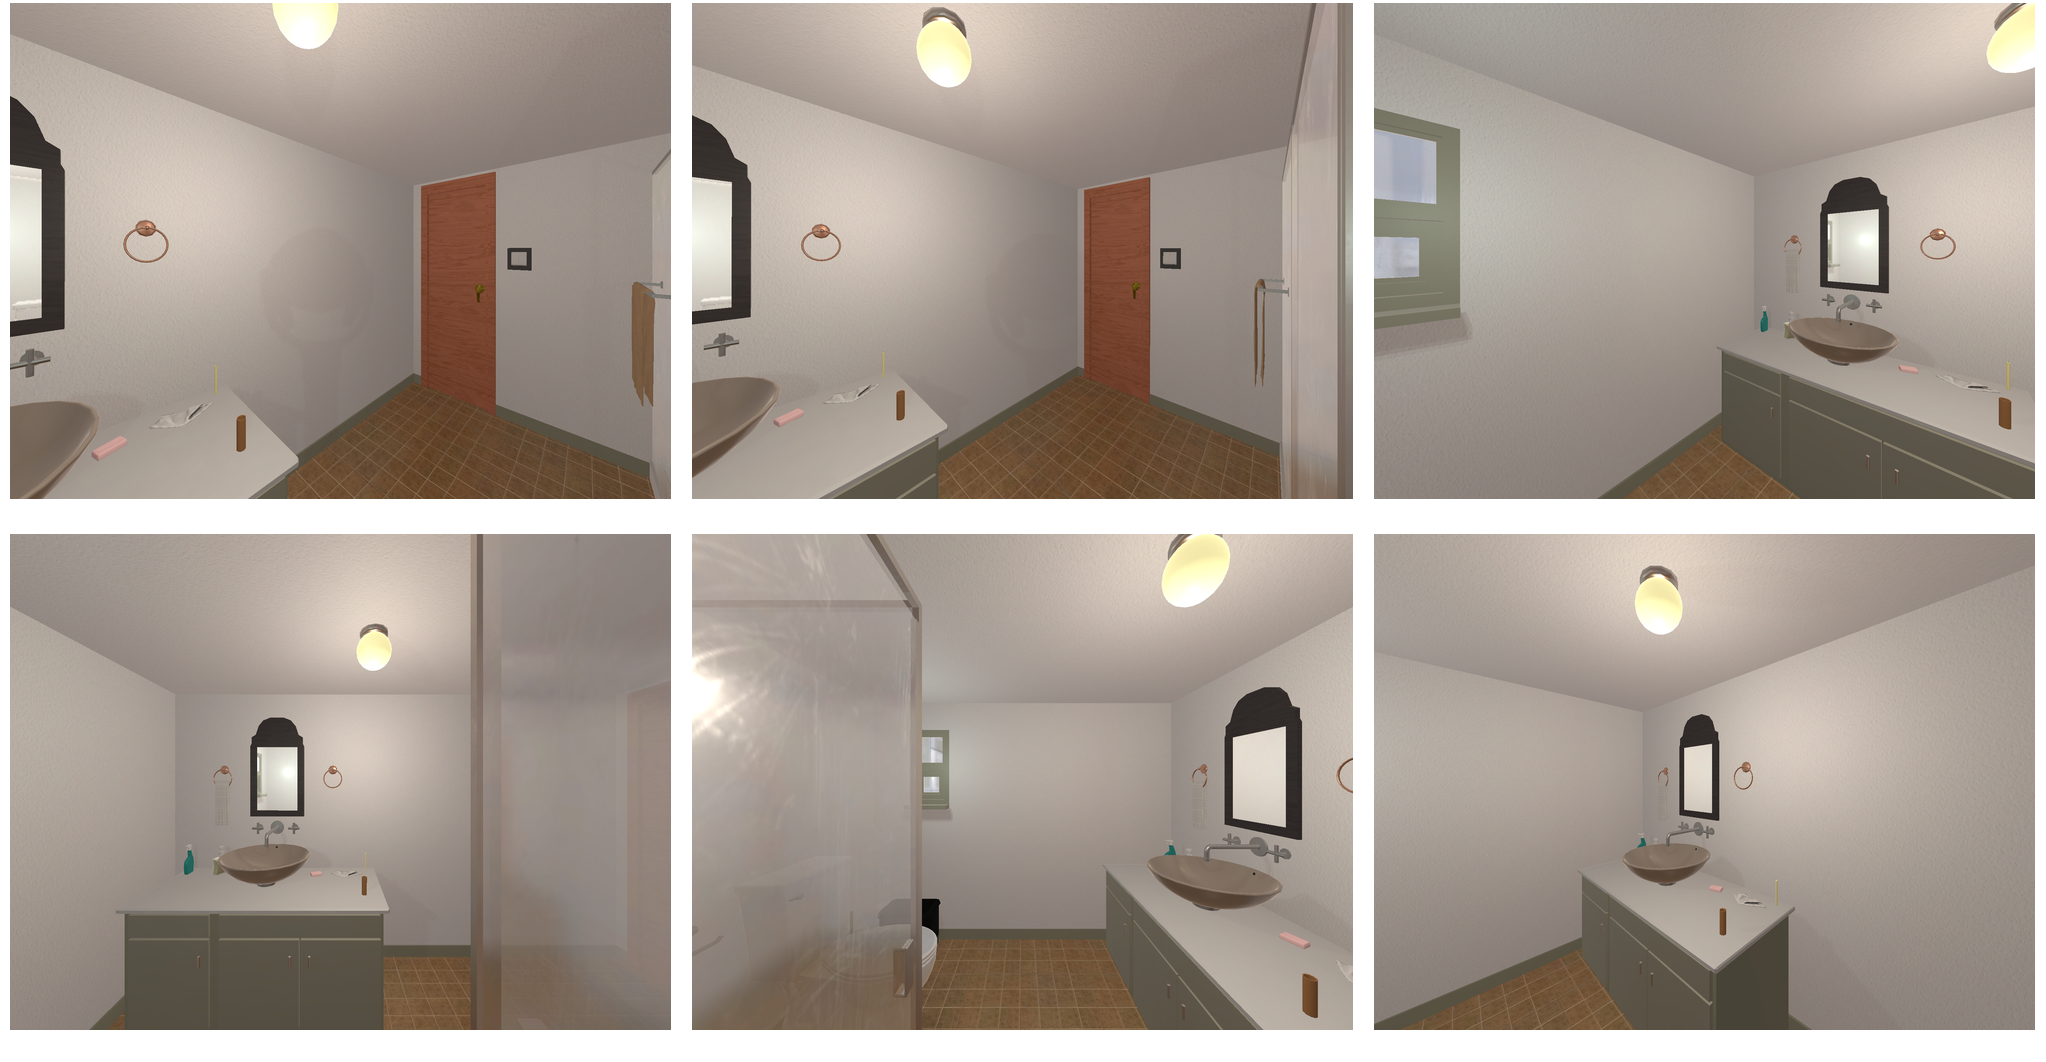Task instruction: Open the cabinet.
Answer: {"task_instruction": "Open the cabinet.", "nodes": ["cabinet1", "handle1", "handle2", "handle3", "cabinet2", "handle4", "handle5", "handle6", "cabinet3", "handle7", "handle8", "handle9", "cabinet4", "handle10", "handle11", "handle12"], "edges": [{"functional_relationship": "openorclose", "object1": "handle1", "object2": "cabinet1", "spatial_relations": ["close", "in_front_of"], "is_touching": true}, {"functional_relationship": "openorclose", "object1": "handle1", "object2": "cabinet2", "spatial_relations": ["close", "in_front_of"], "is_touching": true}, {"functional_relationship": "openorclose", "object1": "handle1", "object2": "cabinet3", "spatial_relations": ["close", "in_front_of"], "is_touching": true}, {"functional_relationship": "openorclose", "object1": "handle1", "object2": "cabinet4", "spatial_relations": ["close", "in_front_of"], "is_touching": true}, {"functional_relationship": "openorclose", "object1": "handle2", "object2": "cabinet1", "spatial_relations": ["close", "in_front_of"], "is_touching": true}, {"functional_relationship": "openorclose", "object1": "handle2", "object2": "cabinet2", "spatial_relations": ["close", "in_front_of"], "is_touching": true}, {"functional_relationship": "openorclose", "object1": "handle2", "object2": "cabinet3", "spatial_relations": ["close", "in_front_of"], "is_touching": true}, {"functional_relationship": "openorclose", "object1": "handle2", "object2": "cabinet4", "spatial_relations": ["close", "in_front_of"], "is_touching": true}, {"functional_relationship": "openorclose", "object1": "handle3", "object2": "cabinet1", "spatial_relations": ["close", "in_front_of"], "is_touching": true}, {"functional_relationship": "openorclose", "object1": "handle3", "object2": "cabinet2", "spatial_relations": ["close", "in_front_of"], "is_touching": true}, {"functional_relationship": "openorclose", "object1": "handle3", "object2": "cabinet3", "spatial_relations": ["close", "in_front_of"], "is_touching": true}, {"functional_relationship": "openorclose", "object1": "handle3", "object2": "cabinet4", "spatial_relations": ["close", "in_front_of"], "is_touching": true}, {"functional_relationship": "openorclose", "object1": "handle4", "object2": "cabinet1", "spatial_relations": ["close", "in_front_of"], "is_touching": true}, {"functional_relationship": "openorclose", "object1": "handle4", "object2": "cabinet2", "spatial_relations": ["close", "in_front_of"], "is_touching": true}, {"functional_relationship": "openorclose", "object1": "handle4", "object2": "cabinet3", "spatial_relations": ["close", "in_front_of"], "is_touching": true}, {"functional_relationship": "openorclose", "object1": "handle4", "object2": "cabinet4", "spatial_relations": ["close", "in_front_of"], "is_touching": true}, {"functional_relationship": "openorclose", "object1": "handle5", "object2": "cabinet1", "spatial_relations": ["close", "in_front_of"], "is_touching": true}, {"functional_relationship": "openorclose", "object1": "handle5", "object2": "cabinet2", "spatial_relations": ["close", "in_front_of"], "is_touching": true}, {"functional_relationship": "openorclose", "object1": "handle5", "object2": "cabinet3", "spatial_relations": ["close", "in_front_of"], "is_touching": true}, {"functional_relationship": "openorclose", "object1": "handle5", "object2": "cabinet4", "spatial_relations": ["close", "in_front_of"], "is_touching": true}, {"functional_relationship": "openorclose", "object1": "handle6", "object2": "cabinet1", "spatial_relations": ["close", "in_front_of"], "is_touching": true}, {"functional_relationship": "openorclose", "object1": "handle6", "object2": "cabinet2", "spatial_relations": ["close", "in_front_of"], "is_touching": true}, {"functional_relationship": "openorclose", "object1": "handle6", "object2": "cabinet3", "spatial_relations": ["close", "in_front_of"], "is_touching": true}, {"functional_relationship": "openorclose", "object1": "handle6", "object2": "cabinet4", "spatial_relations": ["close", "in_front_of"], "is_touching": true}, {"functional_relationship": "openorclose", "object1": "handle7", "object2": "cabinet1", "spatial_relations": ["close", "in_front_of"], "is_touching": true}, {"functional_relationship": "openorclose", "object1": "handle7", "object2": "cabinet2", "spatial_relations": ["close", "in_front_of"], "is_touching": true}, {"functional_relationship": "openorclose", "object1": "handle7", "object2": "cabinet3", "spatial_relations": ["close", "in_front_of"], "is_touching": true}, {"functional_relationship": "openorclose", "object1": "handle7", "object2": "cabinet4", "spatial_relations": ["close", "in_front_of"], "is_touching": true}, {"functional_relationship": "openorclose", "object1": "handle8", "object2": "cabinet1", "spatial_relations": ["close", "in_front_of"], "is_touching": true}, {"functional_relationship": "openorclose", "object1": "handle8", "object2": "cabinet2", "spatial_relations": ["close", "in_front_of"], "is_touching": true}, {"functional_relationship": "openorclose", "object1": "handle8", "object2": "cabinet3", "spatial_relations": ["close", "in_front_of"], "is_touching": true}, {"functional_relationship": "openorclose", "object1": "handle8", "object2": "cabinet4", "spatial_relations": ["close", "in_front_of"], "is_touching": true}, {"functional_relationship": "openorclose", "object1": "handle9", "object2": "cabinet1", "spatial_relations": ["close", "in_front_of"], "is_touching": true}, {"functional_relationship": "openorclose", "object1": "handle9", "object2": "cabinet2", "spatial_relations": ["close", "in_front_of"], "is_touching": true}, {"functional_relationship": "openorclose", "object1": "handle9", "object2": "cabinet3", "spatial_relations": ["close", "in_front_of"], "is_touching": true}, {"functional_relationship": "openorclose", "object1": "handle9", "object2": "cabinet4", "spatial_relations": ["close", "in_front_of"], "is_touching": true}, {"functional_relationship": "openorclose", "object1": "handle10", "object2": "cabinet1", "spatial_relations": ["close", "in_front_of"], "is_touching": true}, {"functional_relationship": "openorclose", "object1": "handle10", "object2": "cabinet2", "spatial_relations": ["close", "in_front_of"], "is_touching": true}, {"functional_relationship": "openorclose", "object1": "handle10", "object2": "cabinet3", "spatial_relations": ["close", "in_front_of"], "is_touching": true}, {"functional_relationship": "openorclose", "object1": "handle10", "object2": "cabinet4", "spatial_relations": ["close", "in_front_of"], "is_touching": true}, {"functional_relationship": "openorclose", "object1": "handle11", "object2": "cabinet1", "spatial_relations": ["close", "in_front_of"], "is_touching": true}, {"functional_relationship": "openorclose", "object1": "handle11", "object2": "cabinet2", "spatial_relations": ["close", "in_front_of"], "is_touching": true}, {"functional_relationship": "openorclose", "object1": "handle11", "object2": "cabinet3", "spatial_relations": ["close", "in_front_of"], "is_touching": true}, {"functional_relationship": "openorclose", "object1": "handle11", "object2": "cabinet4", "spatial_relations": ["close", "in_front_of"], "is_touching": true}, {"functional_relationship": "openorclose", "object1": "handle12", "object2": "cabinet1", "spatial_relations": ["close", "in_front_of"], "is_touching": true}, {"functional_relationship": "openorclose", "object1": "handle12", "object2": "cabinet2", "spatial_relations": ["close", "in_front_of"], "is_touching": true}, {"functional_relationship": "openorclose", "object1": "handle12", "object2": "cabinet3", "spatial_relations": ["close", "in_front_of"], "is_touching": true}, {"functional_relationship": "openorclose", "object1": "handle12", "object2": "cabinet4", "spatial_relations": ["close", "in_front_of"], "is_touching": true}], "action_type": "pull", "function_type": "open_close_control"}